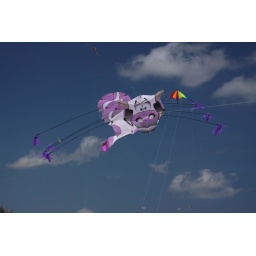
Yes, there was even a flying cow in attendence at the event. Quite an interesting design too.